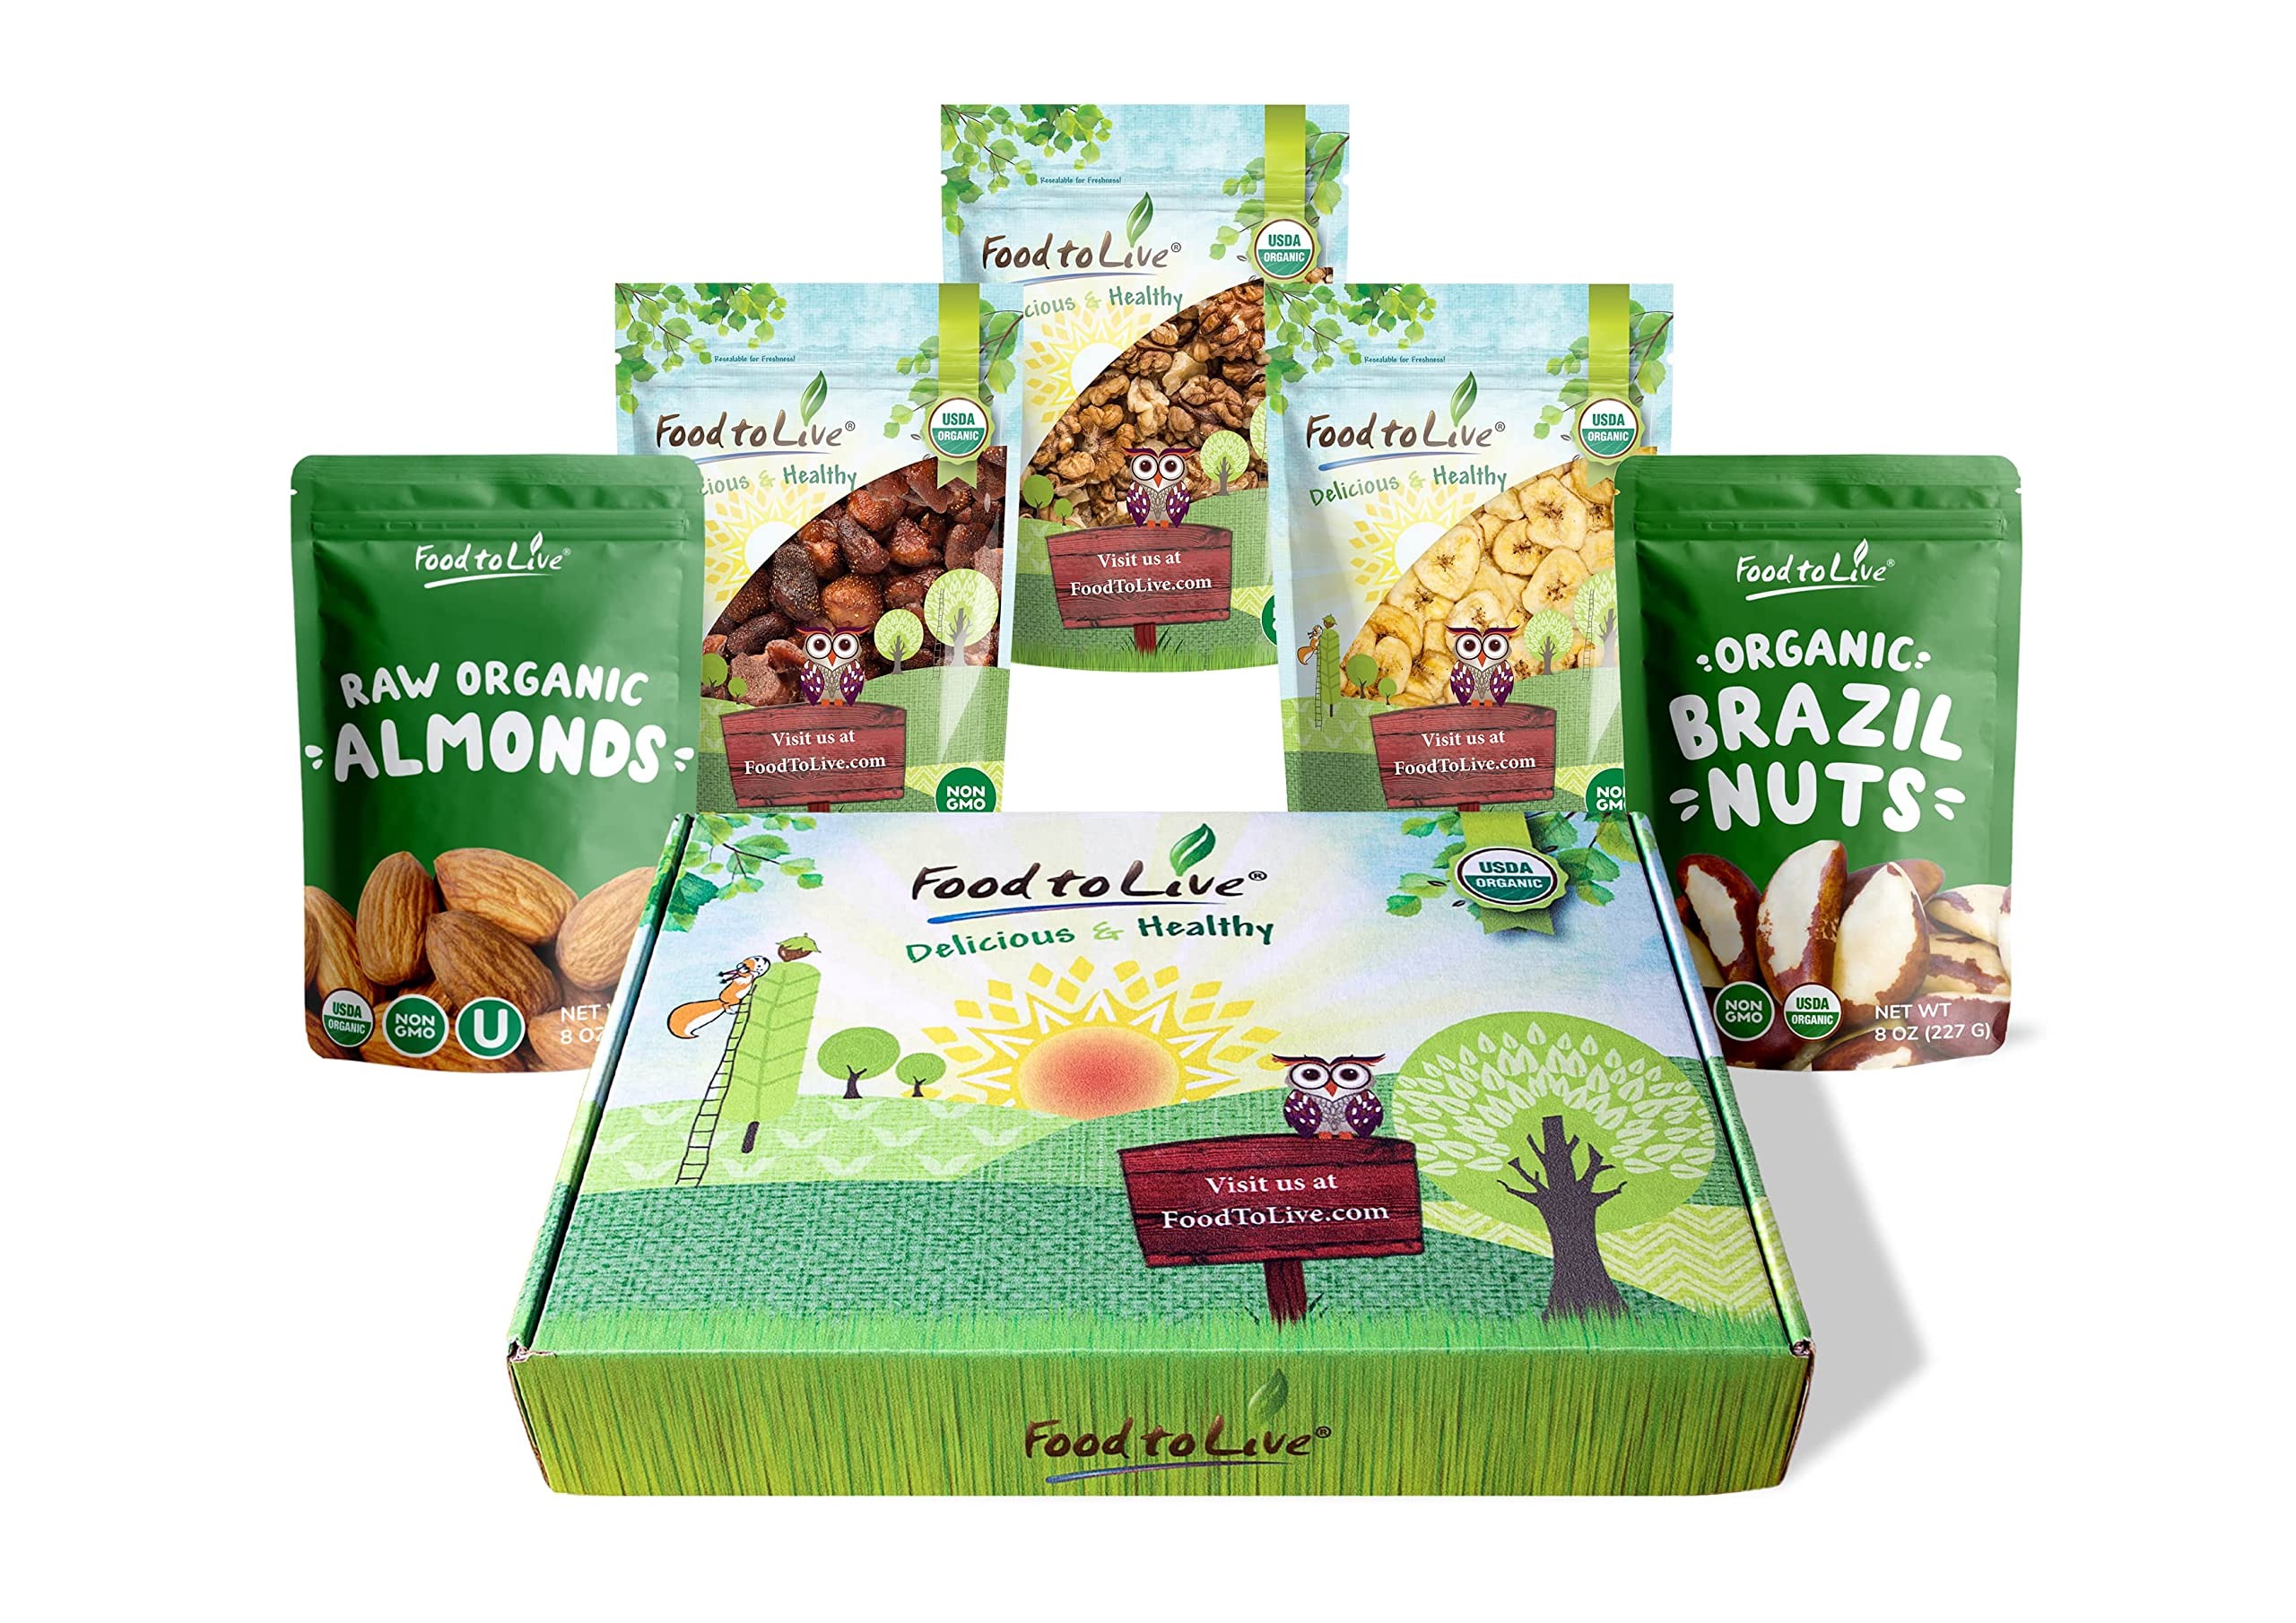
Item Name: Organic Gift Box for Food Lovers - Dried Strawberries, Raw Almonds, Brazil Nuts, Walnuts and Banana Chips
Bullet Point 1: ORGANIC CERTIFIED: All the ingredients in Food to Live Organic Food Lover Gift Box are a top-quality organic product, completely free from toxins.
Bullet Point 2: NUTRITION FOR EVERYONE: Food Lover Gift Box are an amazing dietary food that can fit any meal plan.
Bullet Point 3: NATURAL APHRODISIACS: All the products from the Food Lover Gift Box considered to be natural aphrodisiacs.
Bullet Point 4: HEALTHY SNACK: Eat Organic Food Lover Gift Box on any diet as it is low in fat.
Bullet Point 5: CONVENIENT PACKAHING: All products in Food Lover Gift Box are packed in a quality resealable bag that will help you keep it fresh for months.
Value: 48.0
Unit: Ounce

Price: 35.69